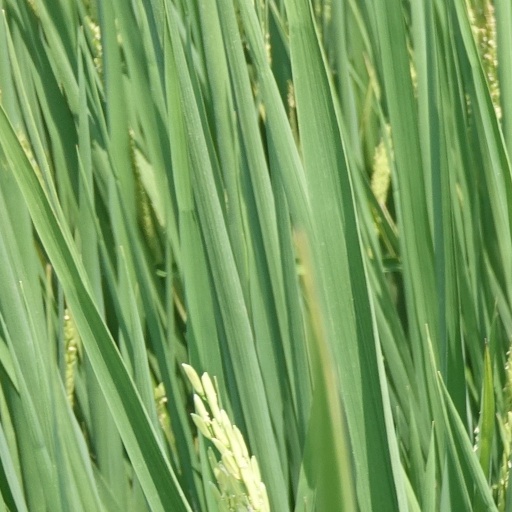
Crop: rice